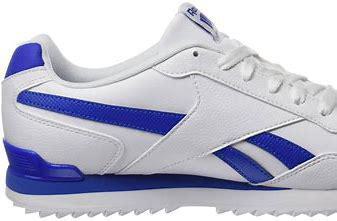
Brand: Reebok
Model: Royal Glide Ripple